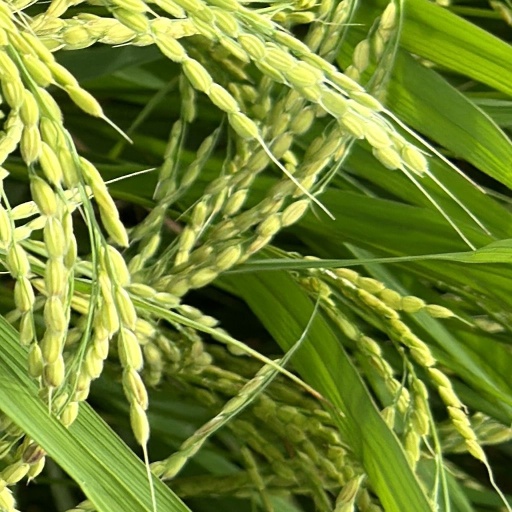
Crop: rice